Language Question (Malta)

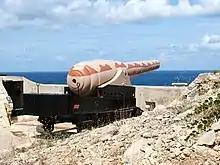
100-ton gun at Rinella Battery, installed by the British in the 1880s to counter a potential Italian naval threat to Malta

As the Language Question arose in Malta, mainland Italy was undergoing a process of unification which led to the establishment of the Kingdom of Italy in 1861. As Italian nationalism grew, a movement known as irredentism was established, and it argued for the incorporation of various territories including Malta into Italy. This movement did not have significant support on the islands, and the majority of Maltese people who opposed Anglicization in the mid-19th century did so for cultural rather than political reasons. Despite this, colonial authorities feared that Italian influences would lead to irredentist sentiments among Malta's educated classes.